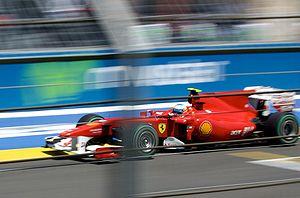
Le Grand Prix automobile d'Europe 2010, disputé sur le Circuit urbain de Valence le 27 juin 2010, est la vingtième édition du Grand Prix, la 829ᵉ épreuve du championnat du monde de Formule 1 courue depuis 1950 et la neuvième manche du championnat 2010.
Le championnat du monde de Formule 1 2010, la 61ᵉ édition du championnat du monde des pilotes, est remporté par Sebastian Vettel chez les pilotes et par Red Bull Racing chez les constructeurs. Deux modifications importantes sont introduites : d'une part, les ravitaillements en carburant étant interdits, les pilotes doivent embarquer suffisamment d'essence pour la durée d'une course ; d'autre part, le barème de points est modifié : les dix premiers marquent désormais et le vainqueur se voit accorder 25 points contre 10 de 2003 à 2009.